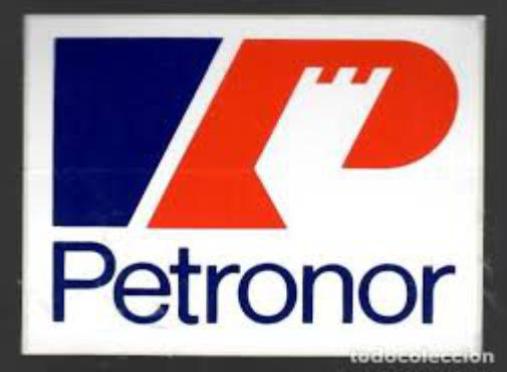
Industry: Clothes